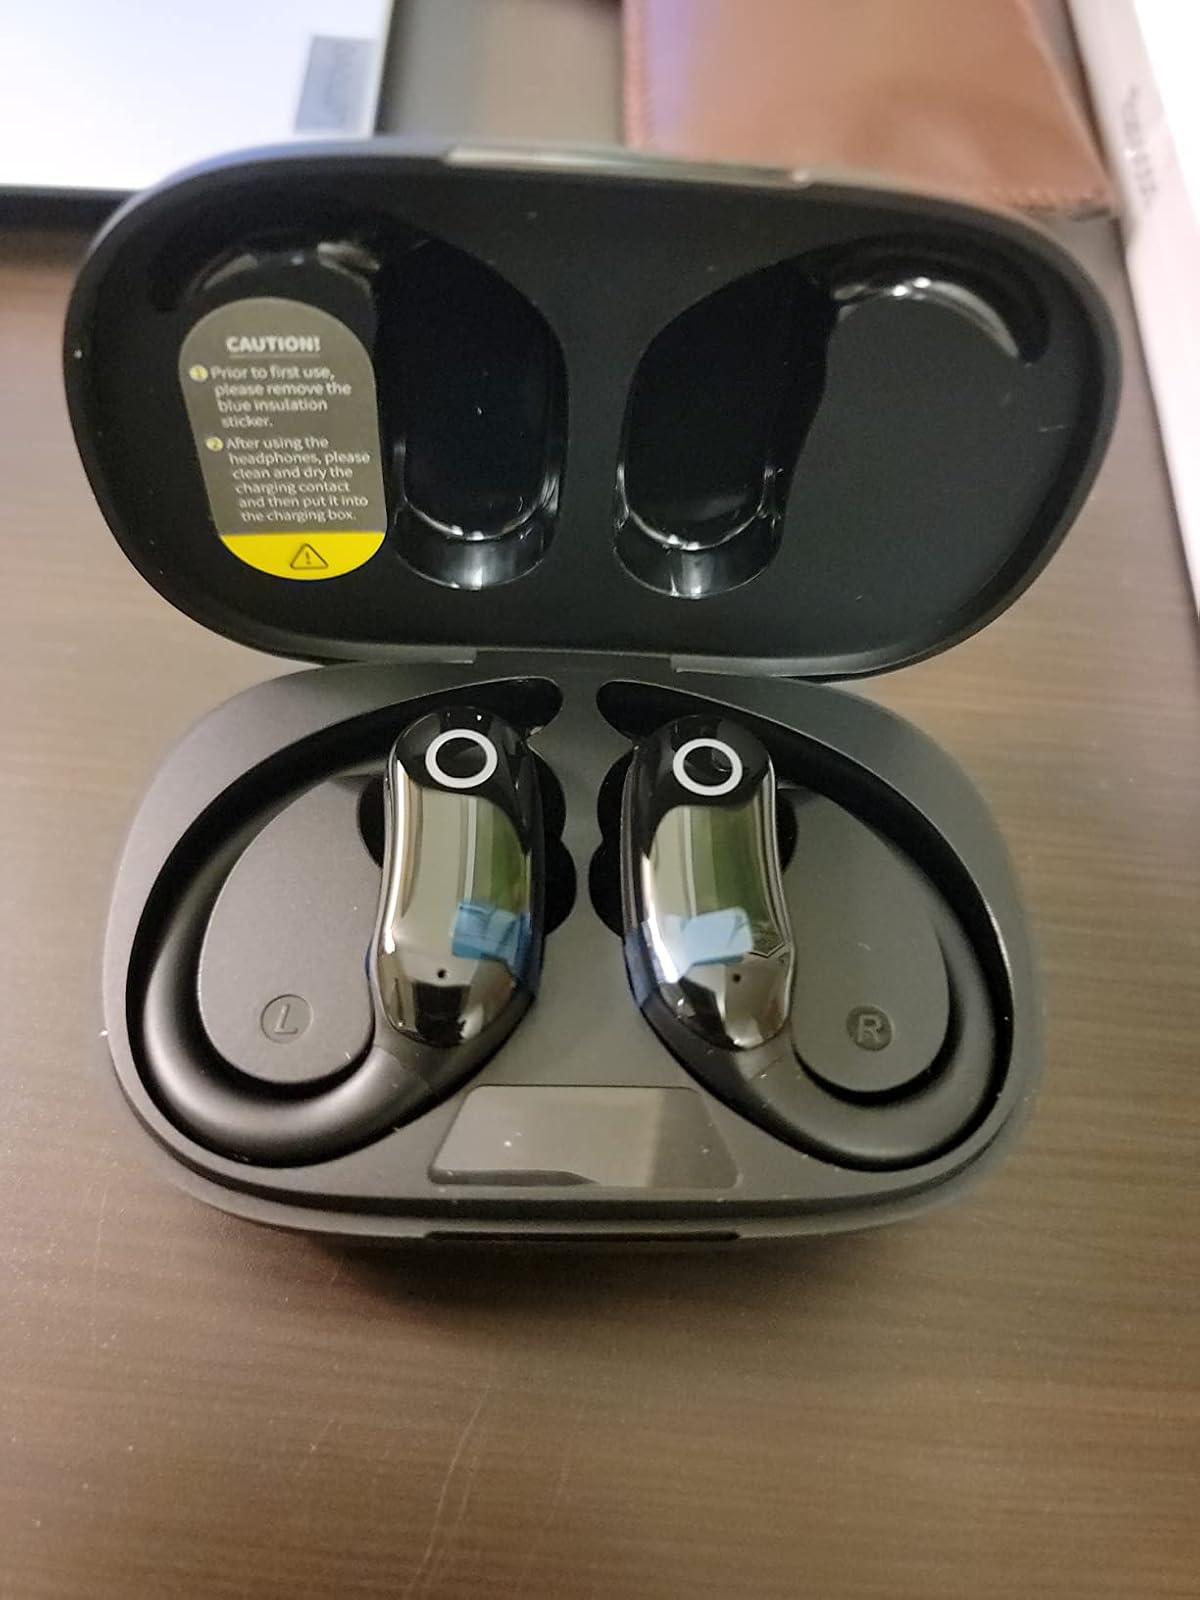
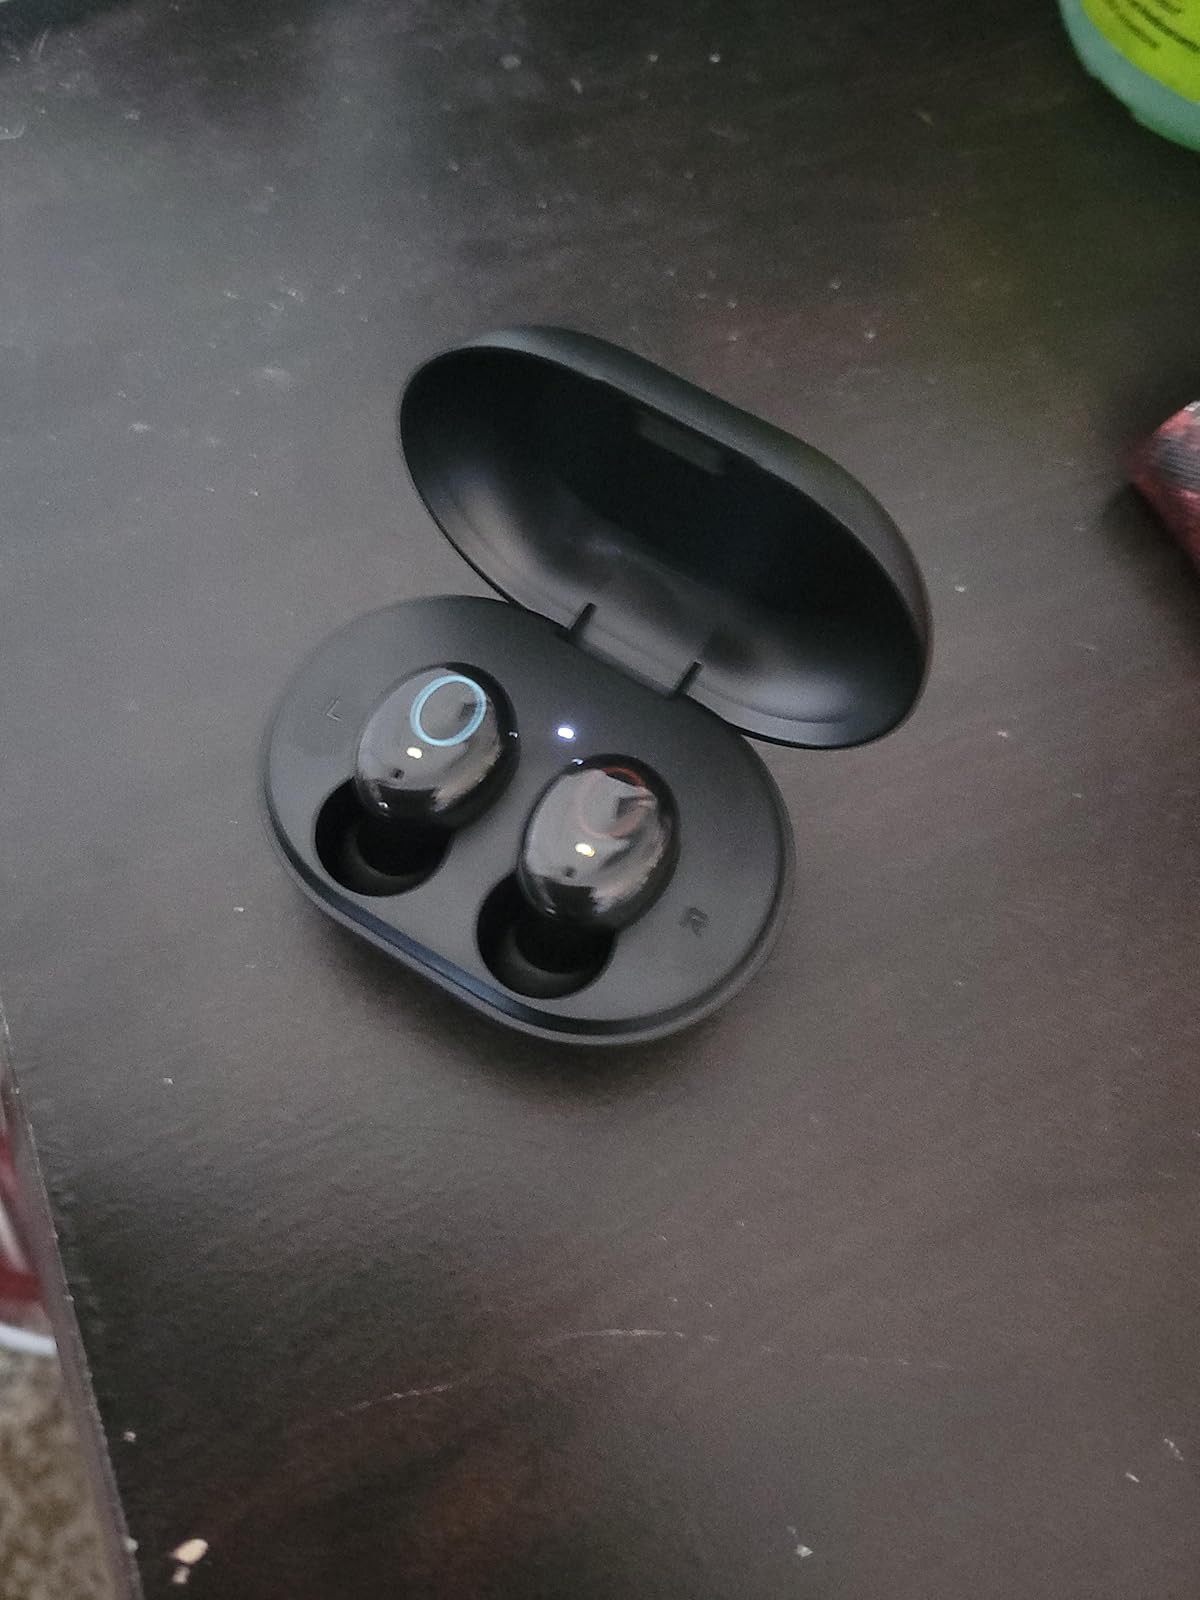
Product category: earbuds
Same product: no